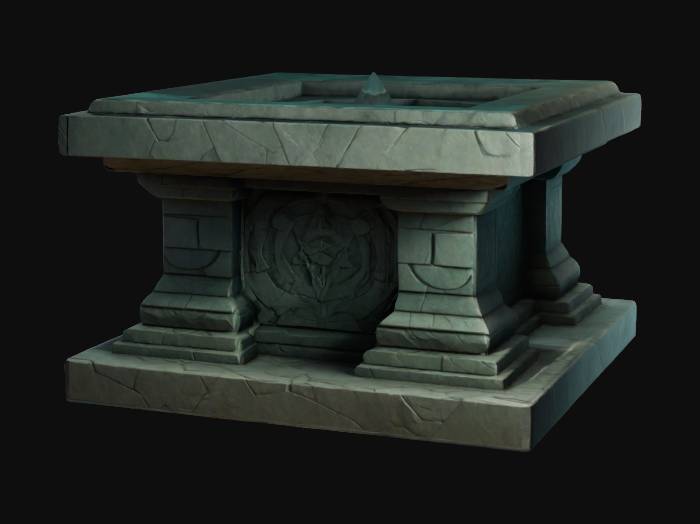
미적 점수 (1~10점): 7